Sivas

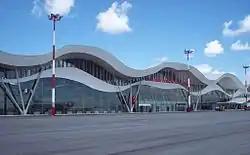
Sivas Airport

Football is the most popular sport: in the older districts above the city centre children often kick balls around in the evenings in the smallest streets. The city's football club is Sivasspor, which plays its games at the New Sivas 4 Eylül Stadium. The club currently plays in Süper Lig.